Sanghamitta

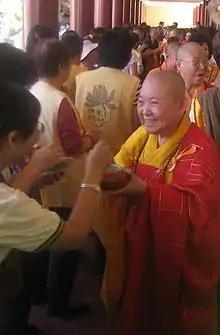
A bhikkuni of the Chinese Mahayana tradition

The Bhikkhuni Sangha (a Dhamma-Vinaya heritage started by Buddha during his lifetime in India), locally known as "Bhikkhuni Sasana" or "Meheini Sasna" (Order of Priestesses or Nuns) was established by Sangamitta in Sri Lanka prospered for over 1000 years, till it disappeared in 1017 AD. The reason for such an end is attributed to the invasion of Cholas, Hindu rulers from South India, whereafter Bhikkhus and Bhikkunis were not seen in Sri Lanka for quite some years.